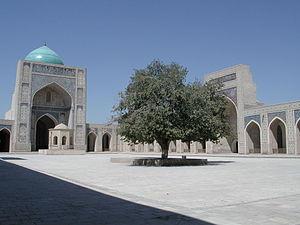
Boukhara (Ouzbekistan)